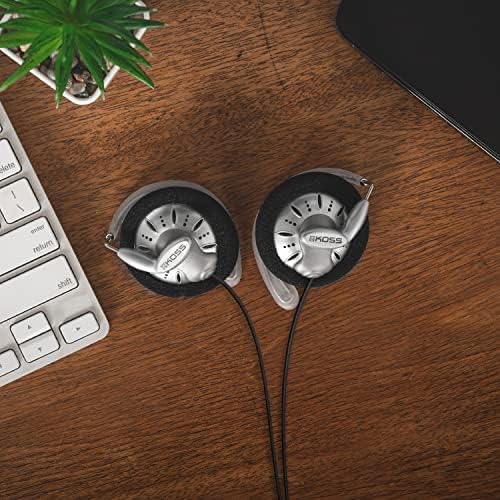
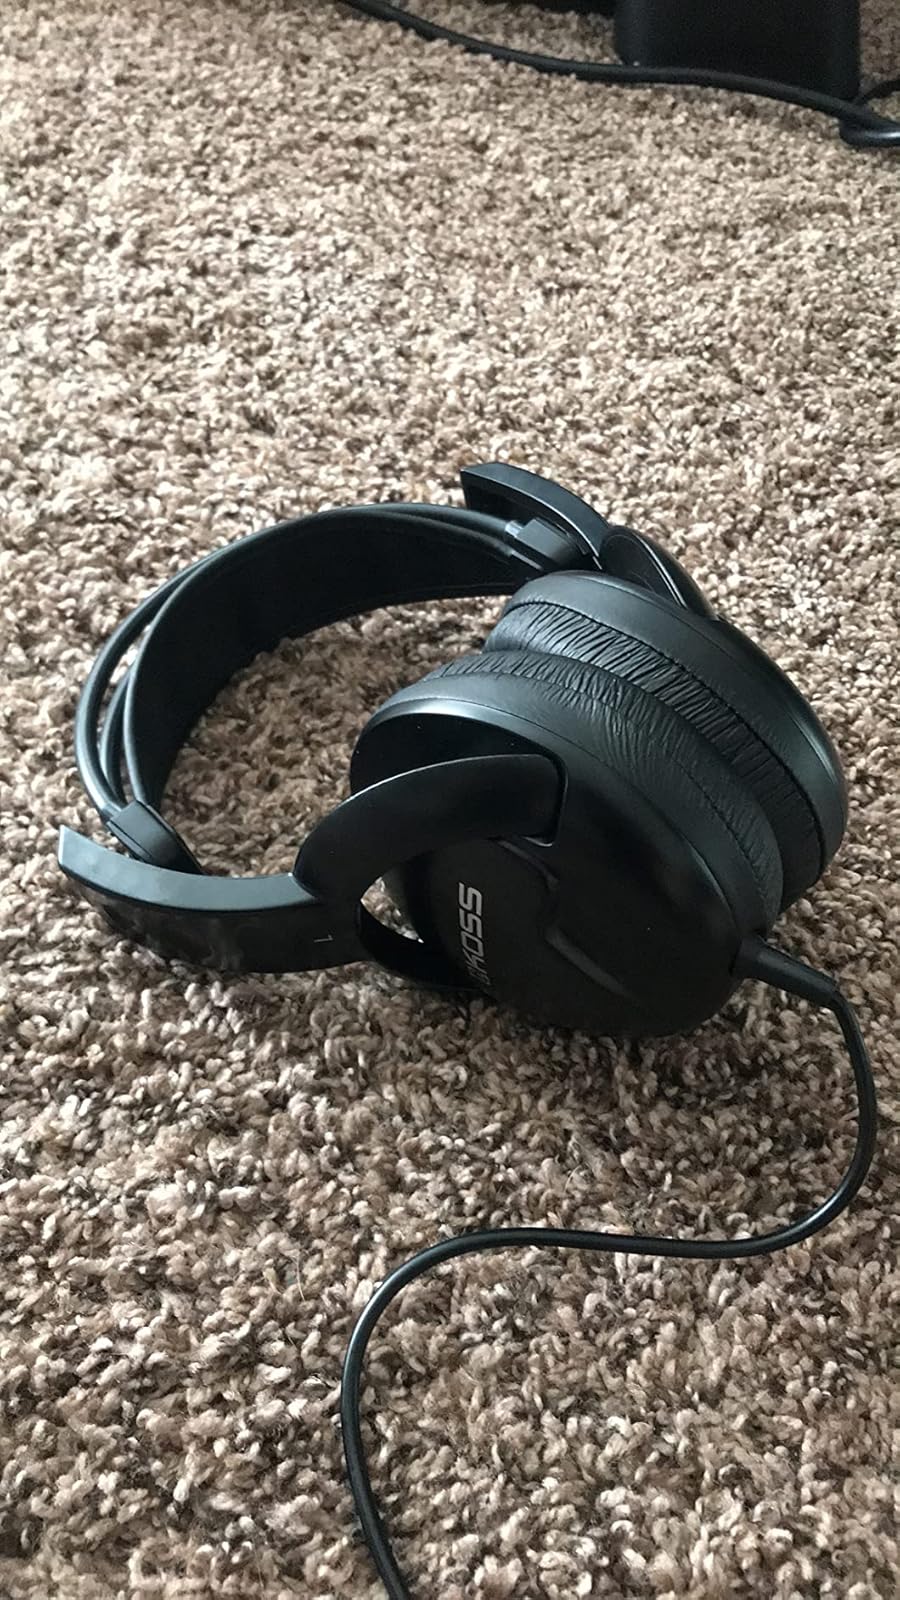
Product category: headphones
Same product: no